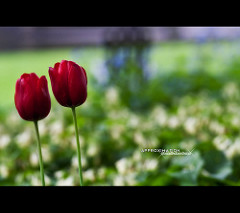
Flower: tulip